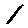
Label: 1